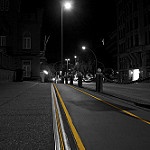
Label: street